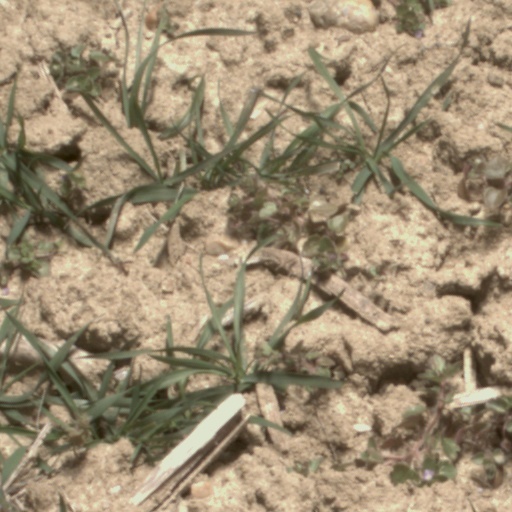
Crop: wheat